Saint Ann Parish

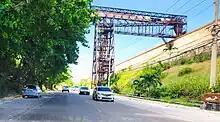
Bauxite Industry in St. Ann Parish

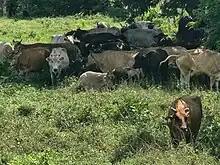
Herd of cattle

The agricultural products are mainly bananas, allspice/pimento, sugar, coconuts, coffee, limes, corn, ginger, sweet potatoes, sensimilia yam, and annatto. The soil is also suitable for citrus and, sisal is cultivated in the drier areas. The parish is also noted for cattle rearing, horses and hogs (swine). Recently, however, agriculture has been on the decline as farmland is being used for housing and other developments and the cultivated area has decreased.